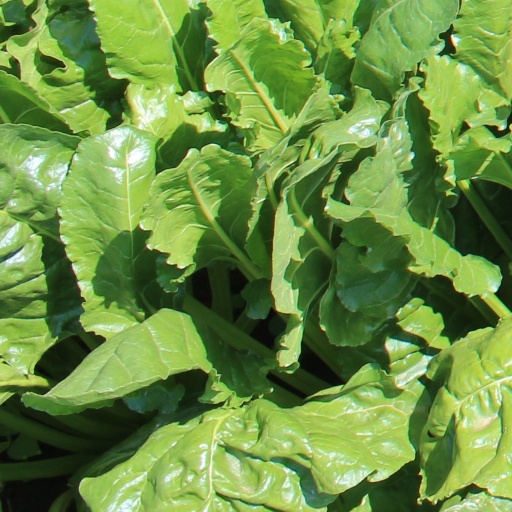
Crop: sugar beet